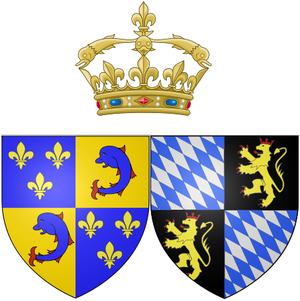
Marie Anne Christine Victoire Josèphe Bénédicte Rosalie Pétronille de Bavière, née Maria Anna Christina Victoria von Bayern, est une princesse allemande née le 28 novembre 1660 à Munich et morte à Versailles le 20 avril 1690.
Cet article donne la liste des dauphines de France depuis 1350, un an après que Humbert II ait vendu sa seigneurie du Dauphiné de Viennois au roi de France Philippe VI de Valois, à la condition que l'héritier du trône porte le titre de dauphin de Viennois. Selon le traité de Romans, le Dauphiné doit revenir à un fils du futur roi Jean II le Bon, alors duc de Normandie. C'est donc le futur Charles V le Sage, en tant que fils aîné de Jean, qui devient le premier dauphin et son épouse Jeanne de Bourbon la première dauphine. Sur les quatorze dauphines que connaît la France jusqu'à l'abrogation du titre en 1830, seules six d'entre elles sont devenues par la suite reines de France.